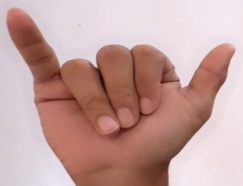
ASL sign: Y